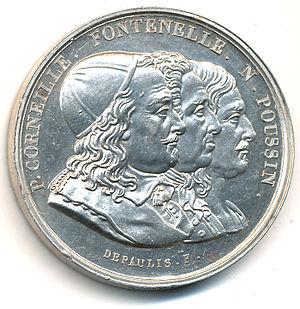
Académie de Rouen 1744, Corneille, Fontenelle, Poussin, Médaille en argent, 33 mm, Gravée par Depaulis
Alexis-Joseph Depaulis, né le 30 août 1790 à Paris où il meurt le 29 septembre 1867, est un sculpteur et médailleur français.
L’Académie des Sciences, Belles-Lettres et Arts de Rouen est une société savante née de la transformation officielle, le 17 juin 1744, par lettres patentes de Louis XV, de réunions d’amis férus de botanique dans un petit jardin du faubourg Bouvreuil.